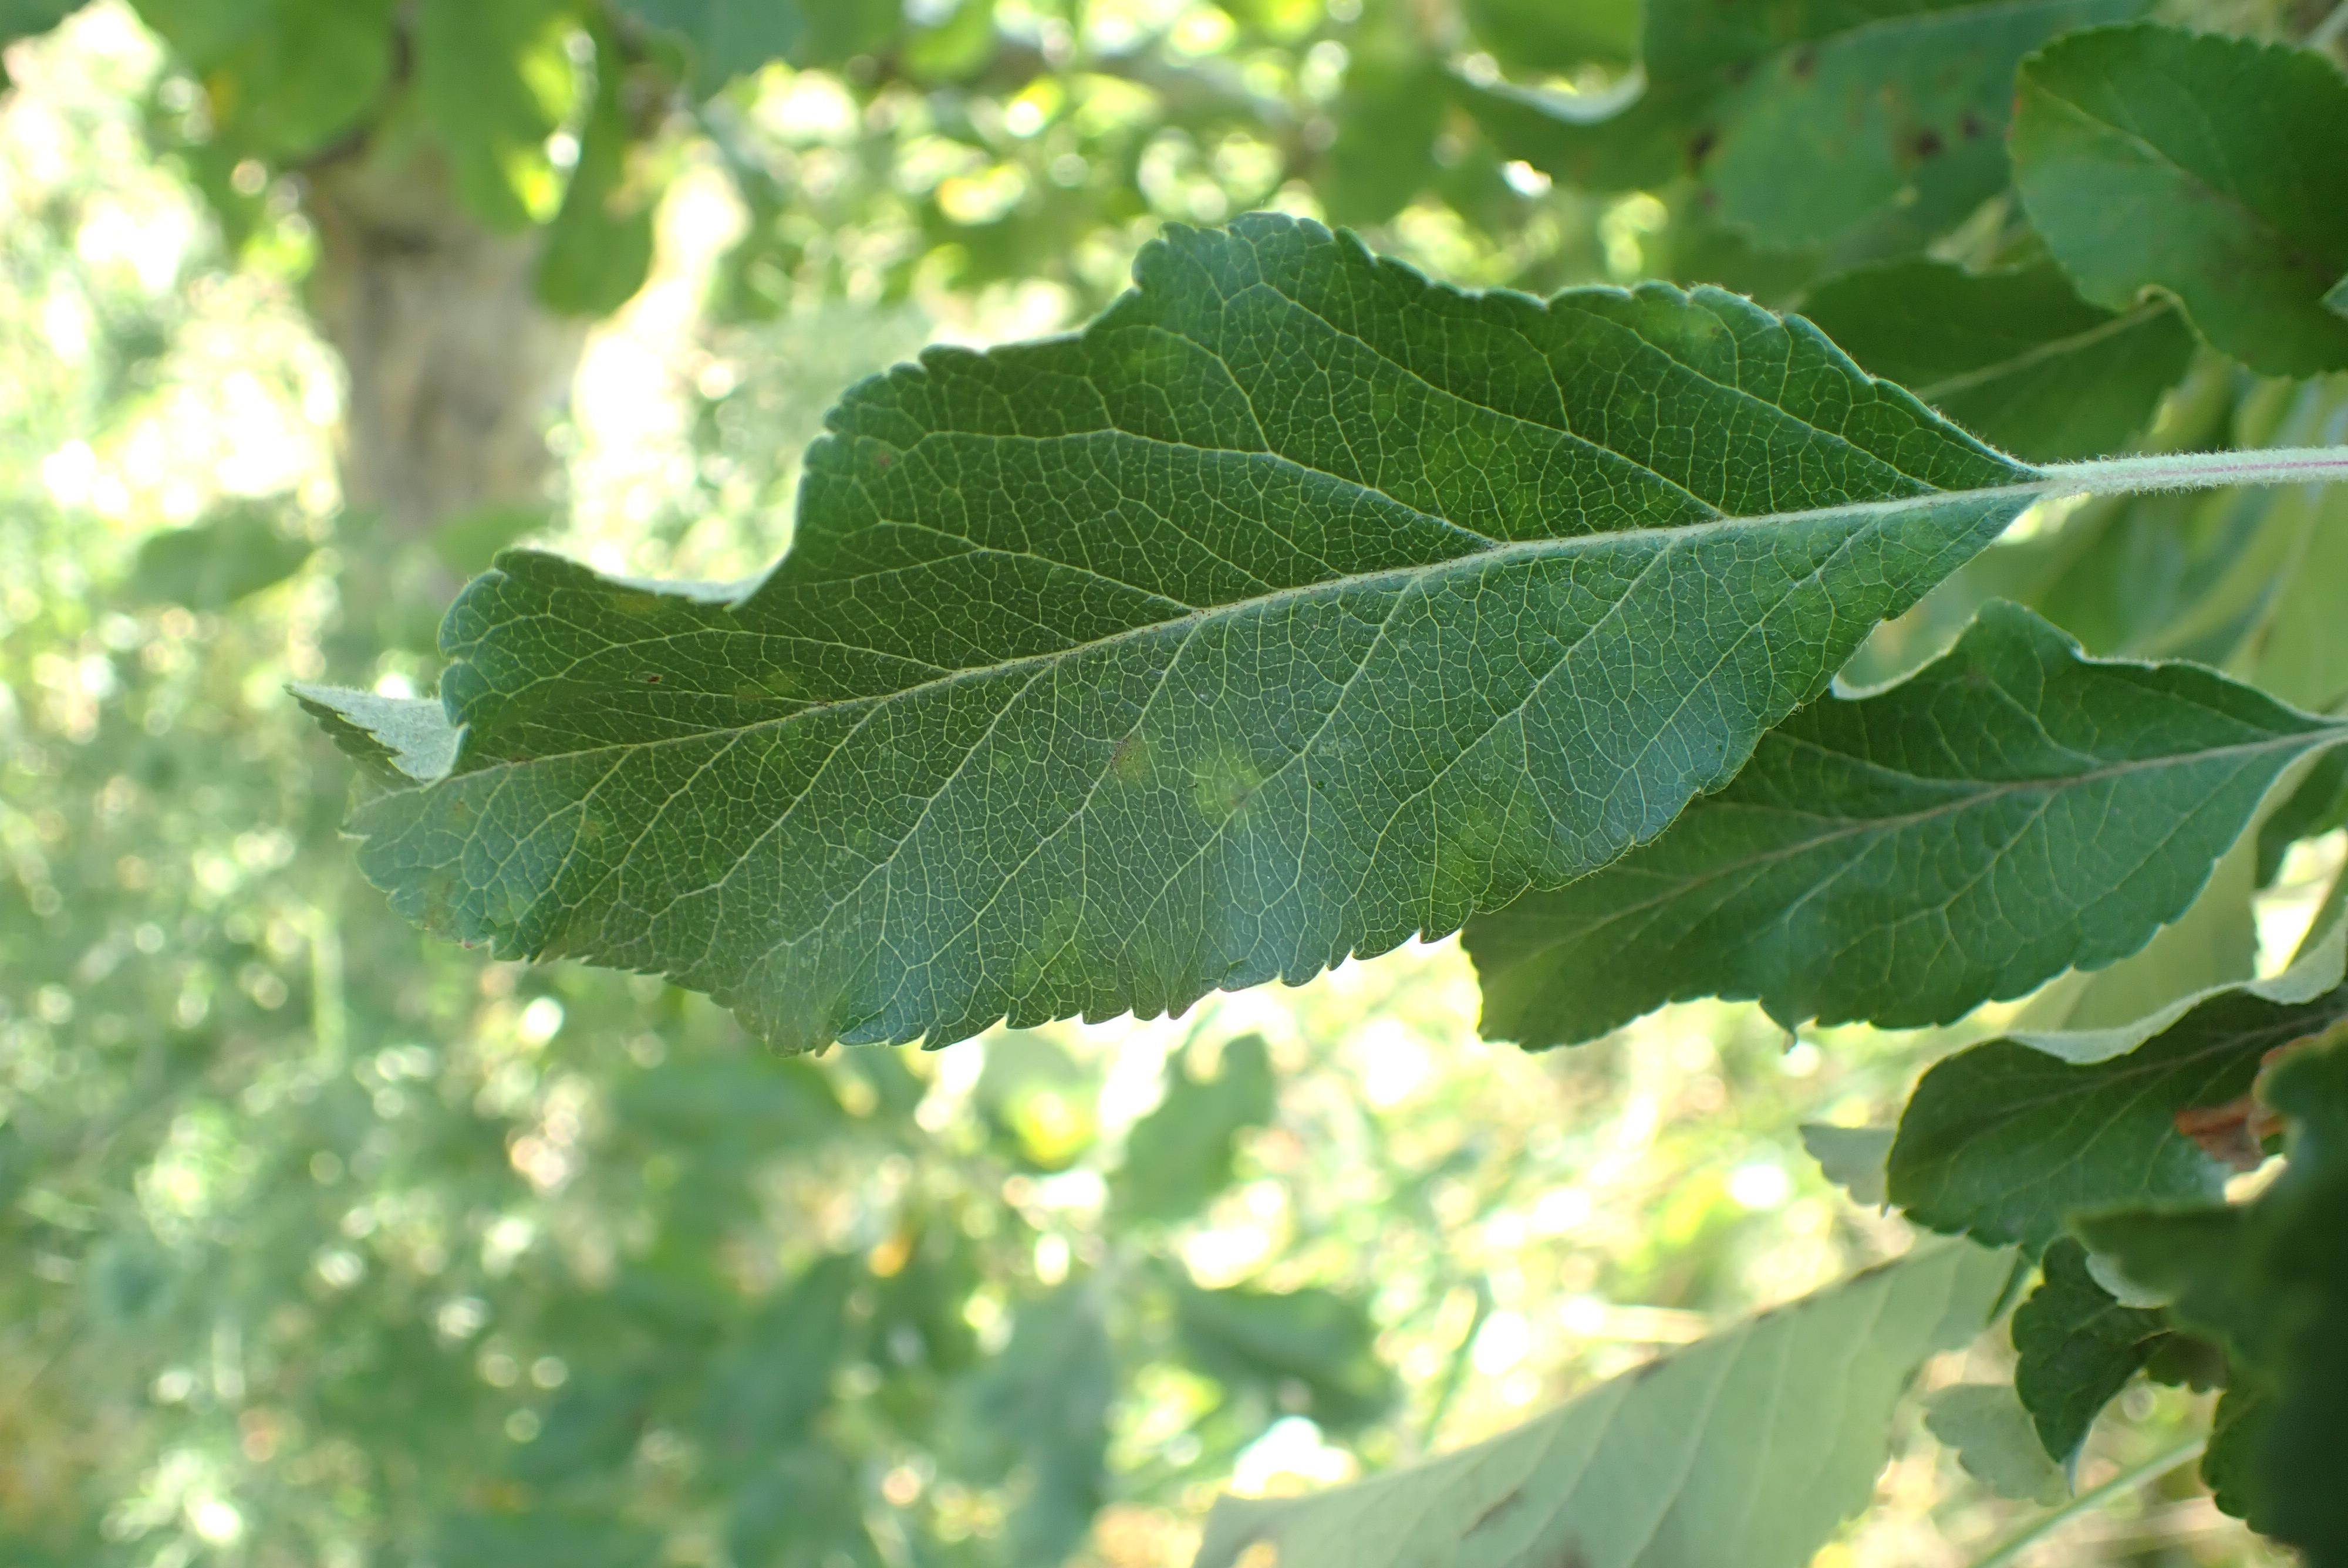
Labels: scab